Martha Roby

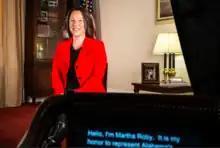
Martha Roby presenting the Weekly Republican Address in 2013.

In December 2011, Roby voted in support of H.R. 10, the "Regulations From the Executive in Need of Scrutiny Act," which would have required congressional approval for any "major regulations" issued by the executive branch but, unlike the 1996 Congressional Review Act, would not require the president's signature or override of a probable presidential veto.